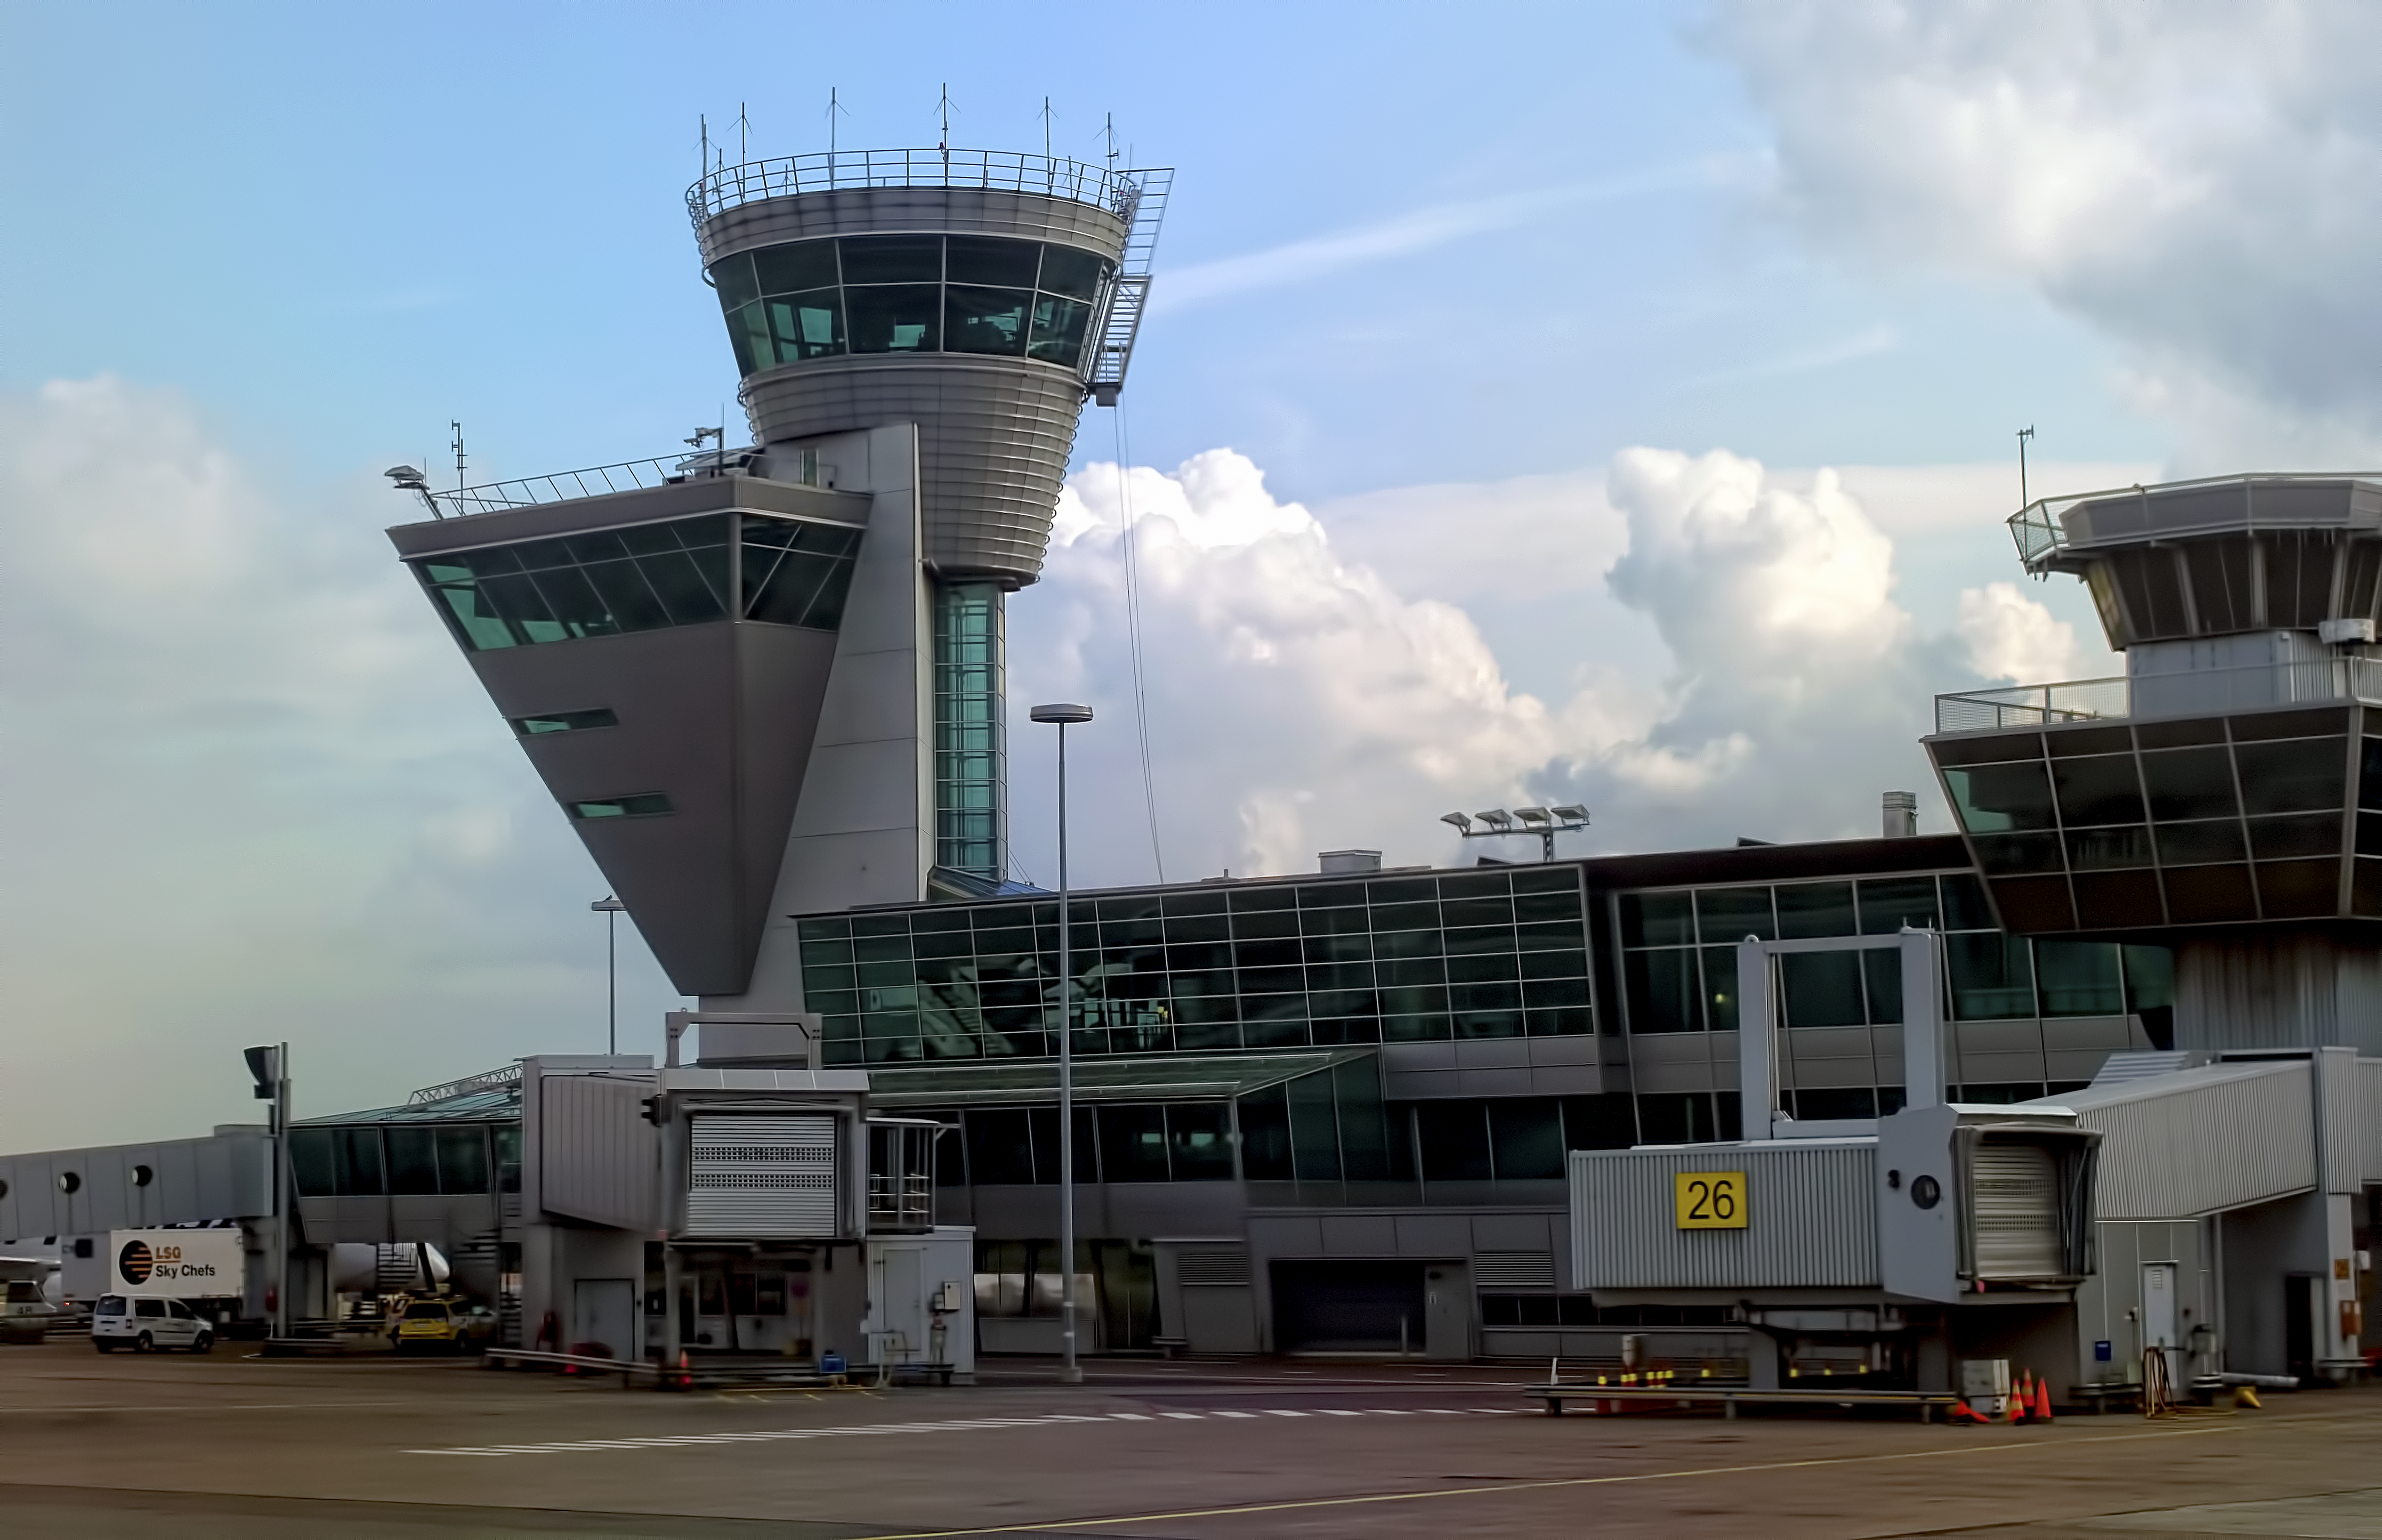
traffic, air, airport, transport, vehicle, tower, infrastructure, control, finland, helsinki, vantaa, atc, helsinkivantaa, control tower